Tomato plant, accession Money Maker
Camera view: tilt-top (135 deg); turntable rotation: 240 degrees
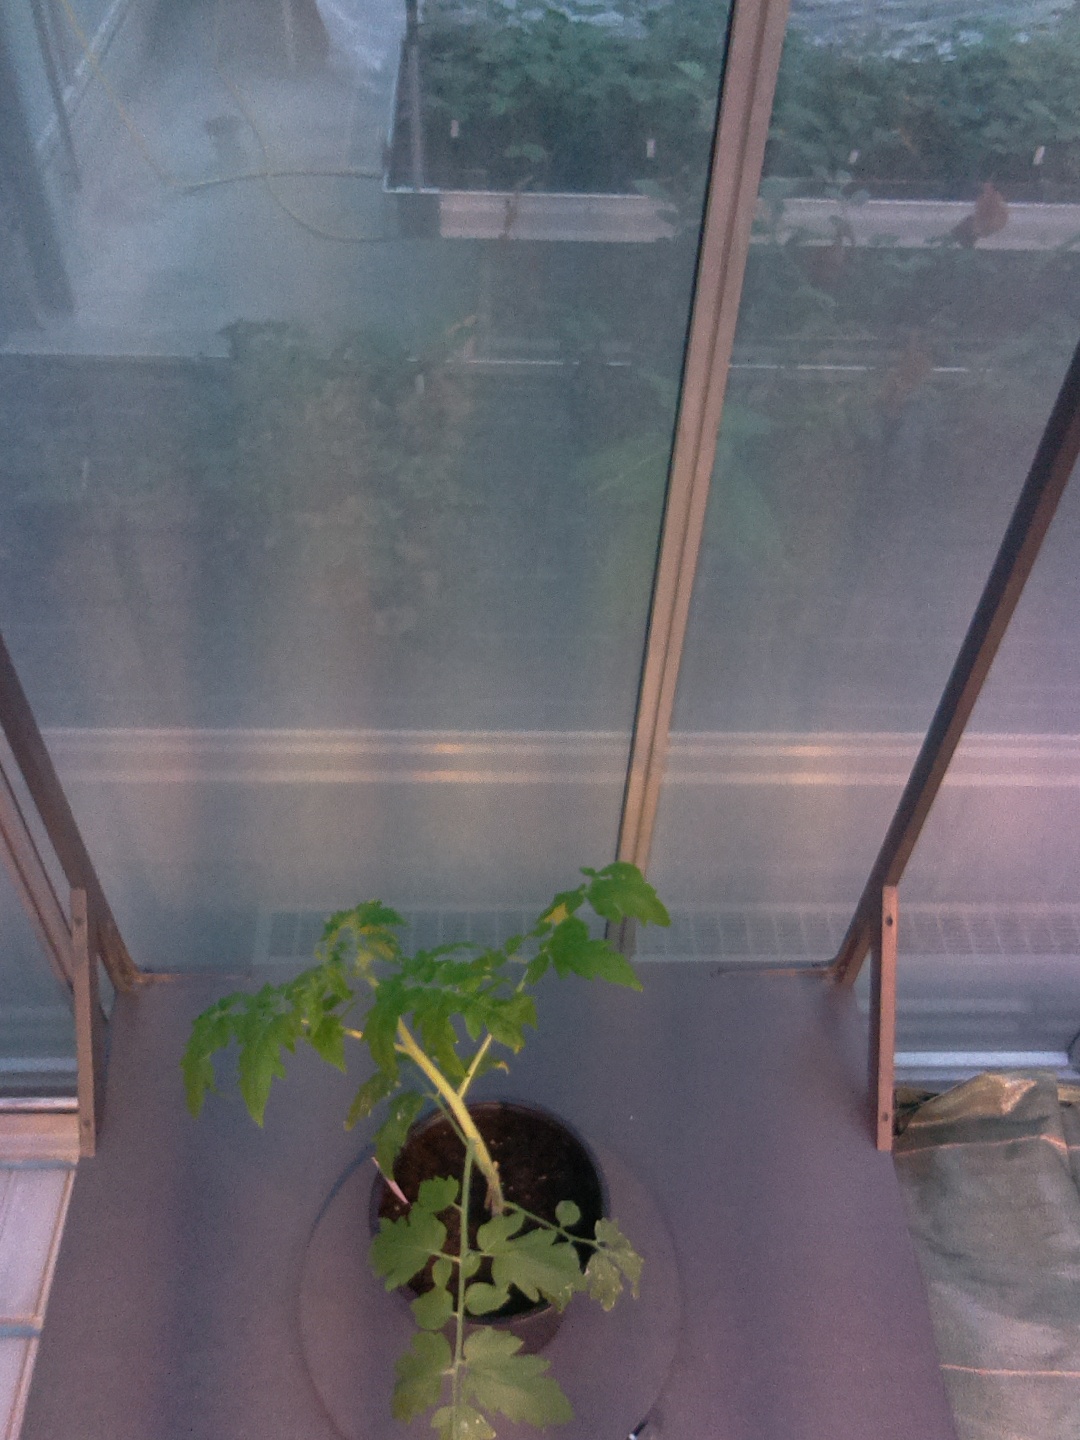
BBCH growth stage 13: 6 of true leaves visible